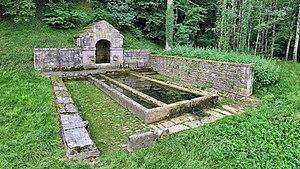
La fontaine-lavoir-abreuvoir
Chevigney-sur-l'Ognon est une commune française située dans le département du Doubs, en région Bourgogne-Franche-Comté.